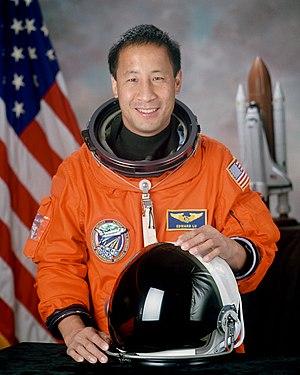
Edward Tsang Lu, né le 1ᵉʳ juillet 1963, est un physicien et un astronaute américain, un vétéran de deux missions sur la navette spatiale et un séjour prolongé à bord de la station spatiale internationale.